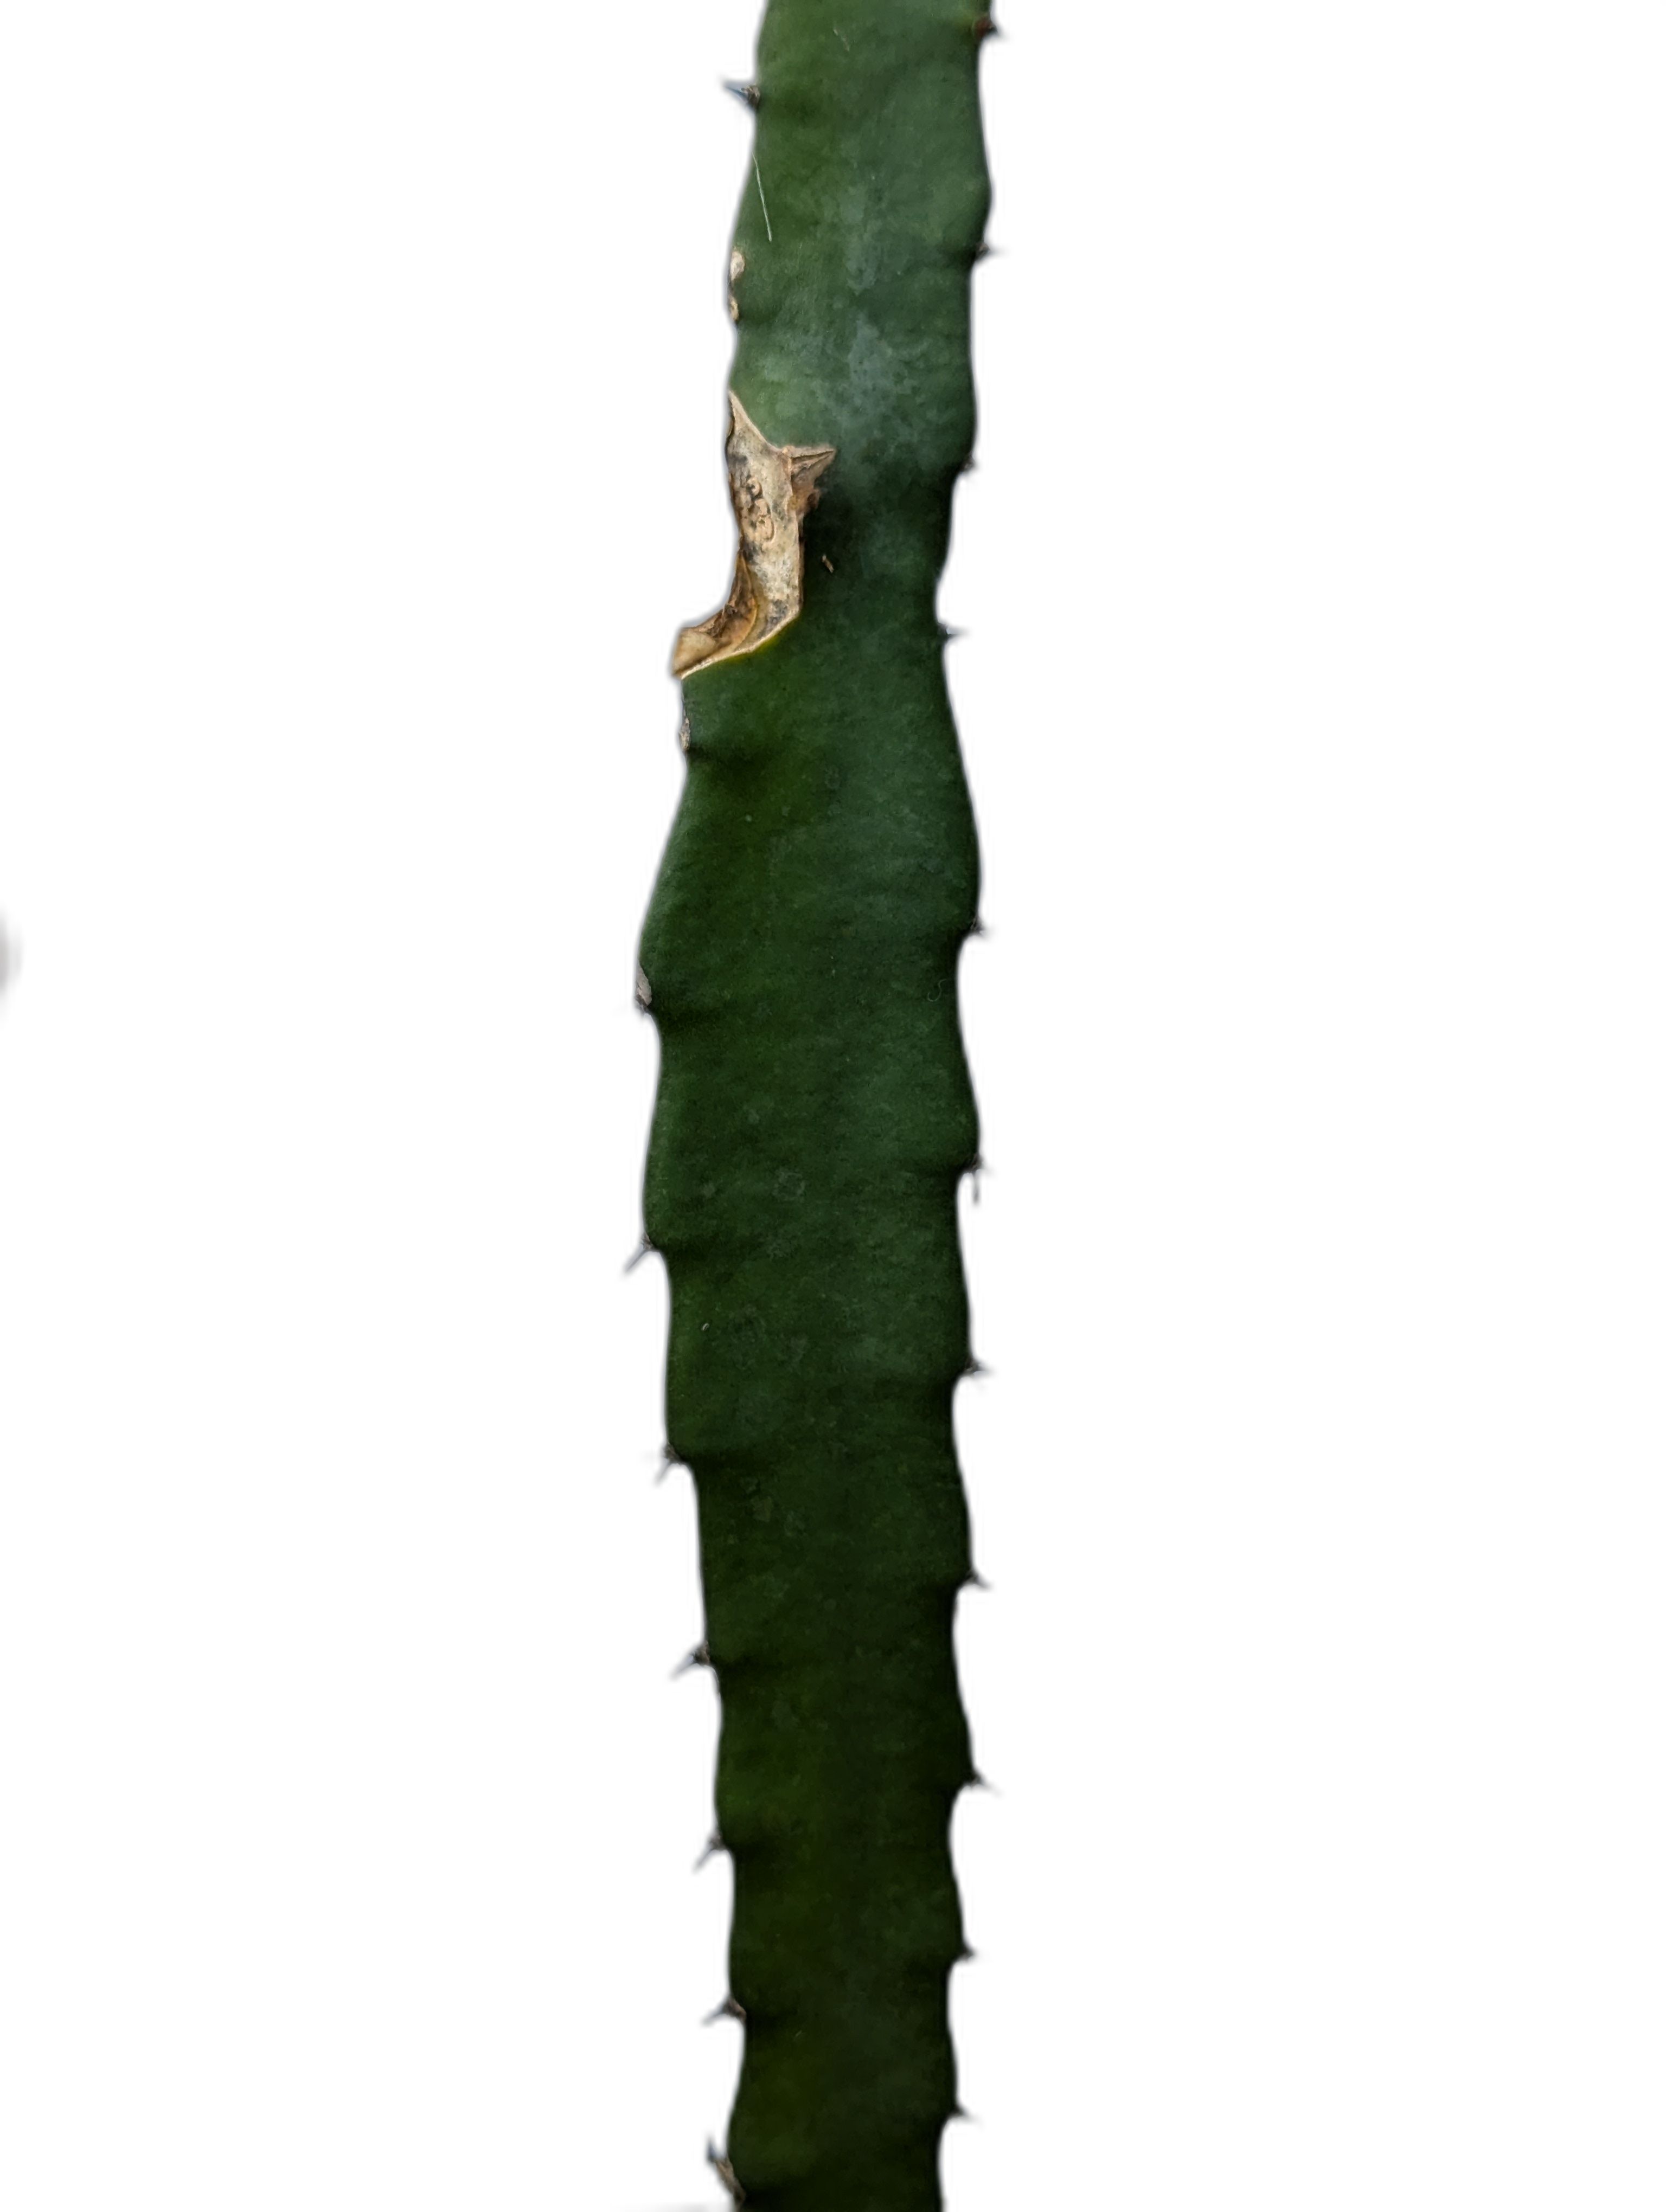
Label: Good leaf